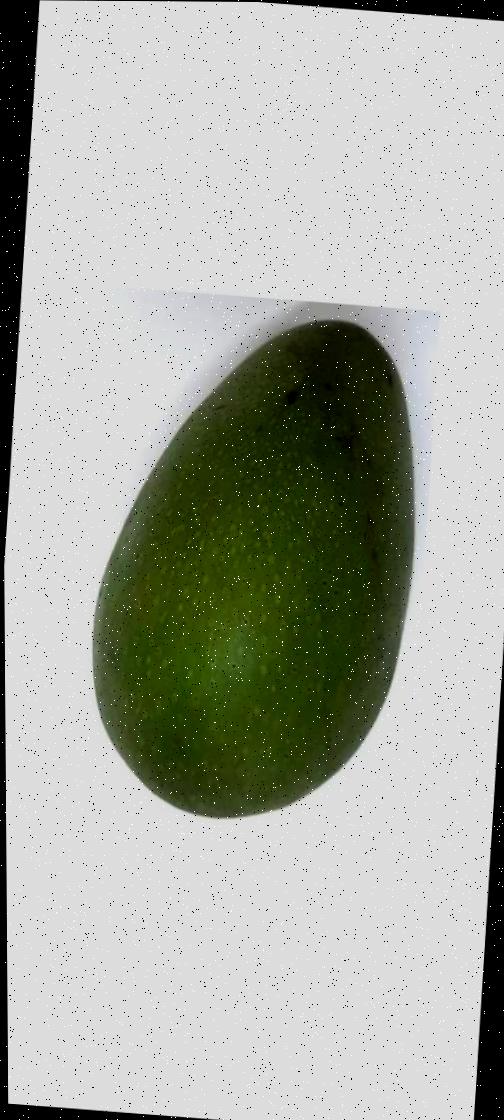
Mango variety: Ashshina Zhinuk